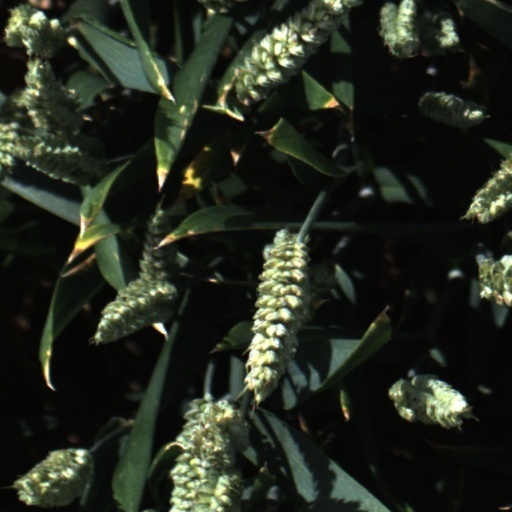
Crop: wheat